Lemmy (film)

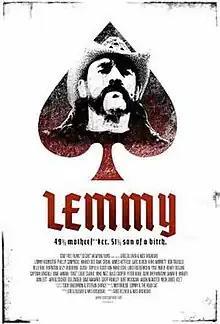

Lemmy: 49% motherfucker. 51% son of a bitch. is a 2010 documentary film profile of the English rock musician Ian "Lemmy" Kilmister, the founder, bassist, and lead vocalist of the heavy metal band Motörhead.